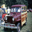
Label: automobile